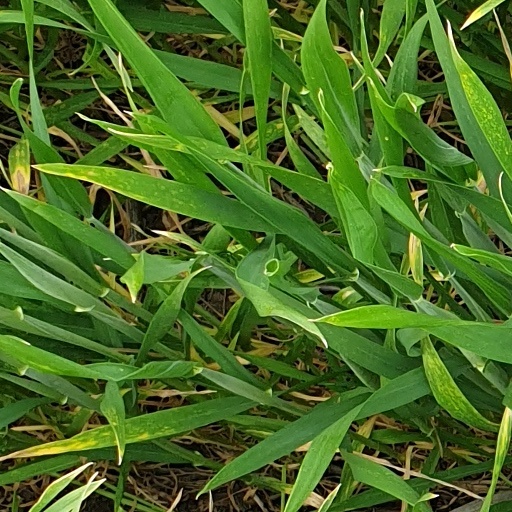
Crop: wheat